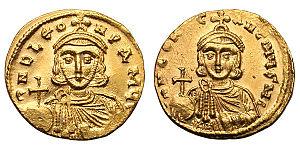
Le concile de Hiéreia est le premier concile iconoclaste convoqué du 10 février au 8 août 754 dans le palais suburbain de Hiéreia sur la rive asiatique du Bosphore ; l'empereur Constantin V y fit entériner la condamnation de la production et de la vénération des images. Il est également connu comme « Concile de Constantinople V », ou par ses opposants comme le « Conciliabule ».
La dynastie isaurienne comprit cinq empereurs de Léon III l’Isaurien en 717 au renversement d’Irène l’Athénienne en 802.
L’histoire de l’Empire byzantin s’étend du IVᵉ siècle à 1453. En tant qu’héritier de l’Empire romain, l’Empire romain d’Orient, aussi nommé l’Empire byzantin, puise ses origines dans la fondation même de Rome. Dès lors, le caractère prédominant de l’histoire byzantine est l’exceptionnelle longévité de cet empire pourtant confronté à d’innombrables défis tout au long de son existence comme en témoigne le grand nombre de sièges que dut subir sa capitale, Constantinople. La création de cette dernière par Constantin en 330 peut constituer un deuxième point de départ à l’histoire de l’Empire byzantin avec la division définitive de l’Empire romain en 395. En effet, l'emplacement de Constantinople au carrefour entre l'Orient et l'Occident contribua grandement à l'immense richesse de l'Empire byzantin. Cette richesse couplée à son très grand prestige firent de lui un empire respecté mais aussi très convoité. En outre, la richesse des sources historiques byzantines permet d'avoir un aperçu complet et détaillé de l'histoire byzantine, bien que l’impartialité des historiens, souvent proches du pouvoir, est parfois contestable.
L’Empire byzantin ou Empire romain d'Orient désigne l'État apparu vers le IVᵉ siècle dans la partie orientale de l'Empire romain, au moment où celui-ci se divise progressivement en deux.
La marine byzantine constitue la composante maritime des forces armées de l’Empire byzantin. Héritière de la marine romaine, elle continua d’ailleurs à en porter le nom, puisque « byzantin, byzantine » est un adjectif tardif, donné a posteriori par Jérôme Wolf en 1557 ; les « Byzantins » se considéraient comme Romains. Cependant, la marine byzantine joue un rôle beaucoup plus déterminant dans la défense et la survie de l’empire. Ainsi, la flotte romaine, bien inférieure en puissance et en prestige aux légions, fait face à peu de menaces maritimes importantes et reste cantonnée à un rôle de police, tandis que la mer est en revanche vitale pour l’existence de l’Empire byzantin, ce qui a amené plusieurs historiens à parler d’« empire maritime ».
Constantin V dit traditionnellement « Copronyme », ou « Caballinos », né en juillet 718 à Constantinople et mort le 14 septembre 775, est un empereur byzantin de 741 à 775. Il est le fils de Léon III l'Isaurien et de son épouse Marie, et est proclamé co-empereur par son père dès août 720.
Léon III l'Isaurien est un empereur byzantin de 717 à 741. Il fonde la dynastie isaurienne.
La période iconoclaste de l’Empire byzantin est une période qui s’étend de 726 à 843. Pendant environ une centaine d’années, les empereurs byzantins iconoclastes interdisent le culte des icônes et ordonnent la destruction systématique des images représentant le Christ ou les saints, qu’il s’agisse de mosaïques ornant les murs des églises, d’images peintes ou d’enluminures de livres.